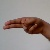
The image shows a hand gesture representing the letter 'H' in Indian Sign Language.